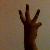
The image shows a hand gesture representing the number 6 in Indian Sign Language.